The Shameless

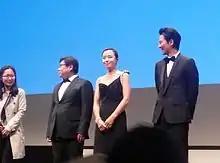
Un Certain Regard section during the Cannes Film Festival in May, 2015

This is the second film Oh Seung-uk has directed, 15 years after his directorial debut "Kilimanjaro" (2000). Oh was a prominent screenwriter in the 1990s, having written "Green Fish" (1997) and "Christmas in August" (1998).